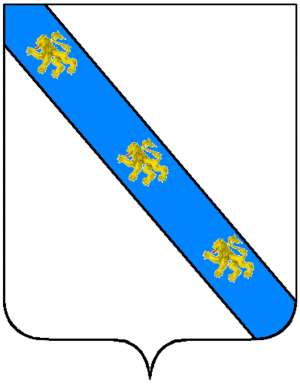
Les Sarriod furent une famille noble valdôtaine à partir au moins du XIIIᵉ siècle.